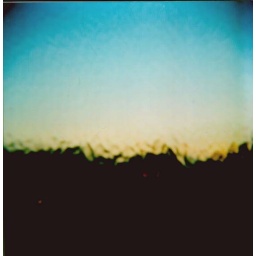
sunset, looking towards leeds through by bathroom window in crossgates